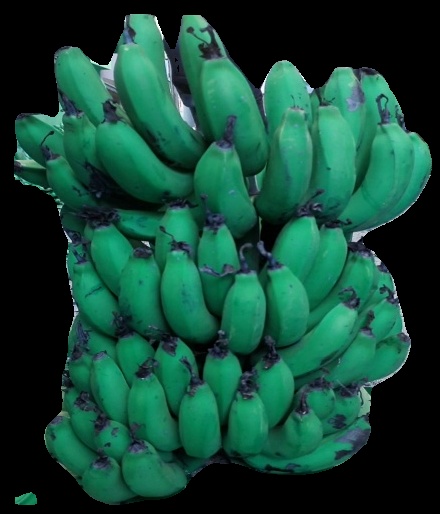
Variety: pachbale
Grade: grade2